Truck stop

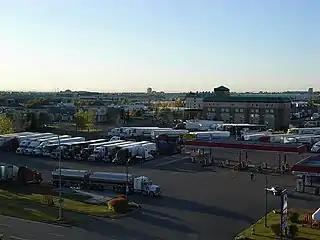
A Husky truck stop in Calgary in Alberta, Canada

A truck stop (known as a service station in the United Kingdom, a travel center by major chains in the United States and a roadhouse in rural Australia) is a commercial facility which provides refueling, rest (parking), and food and other services to motorists and truck drivers. Truck stops are usually located on or near a busy road.